Günter Lamprecht

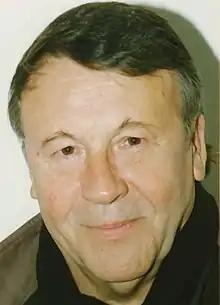

Günter Hans Lamprecht (21 January 1930 – 4 October 2022) was a German film and stage actor, best-known internationally for his leading role in the Fassbinder miniseries "Berlin Alexanderplatz" (1980) and as a ship captain in the epic war film "Das Boot" (1981).